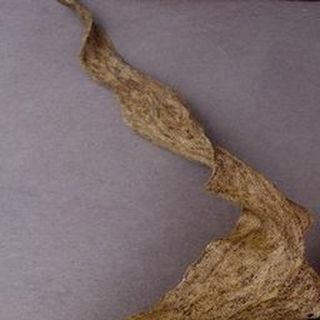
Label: corn_northern_leaf_blight